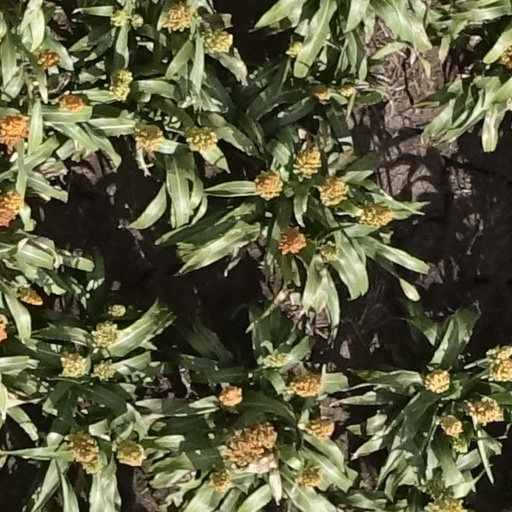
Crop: sorghum